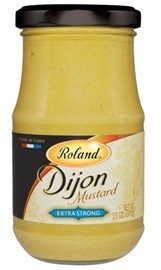
Item Name: Roland Extra Strong Dijon Mustard, 13.oz
Bullet Point: Roland Extra Strong Dijon Mustard, 13.oz
Product Description: Roland Extra Strong Dijon Mustard, 13.oz
Value: 13.0
Unit: Fl Oz

Price: 12.94